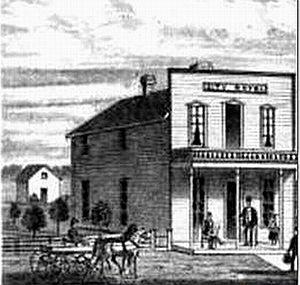
Knox City est une ville du comté de Knox, dans le Missouri, aux États-Unis. Située à l'est du comté, elle est fondée en 1872 et incorporée en 1959.